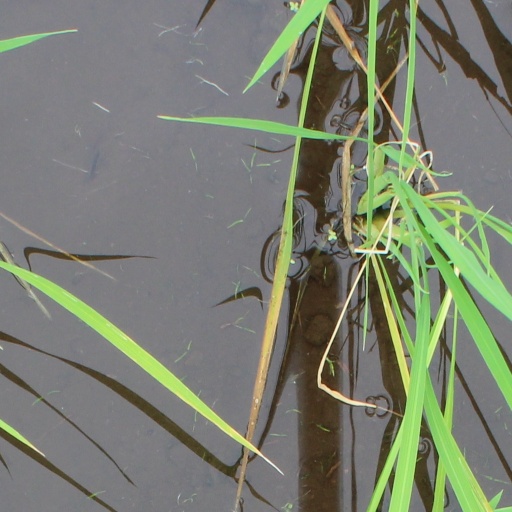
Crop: rice